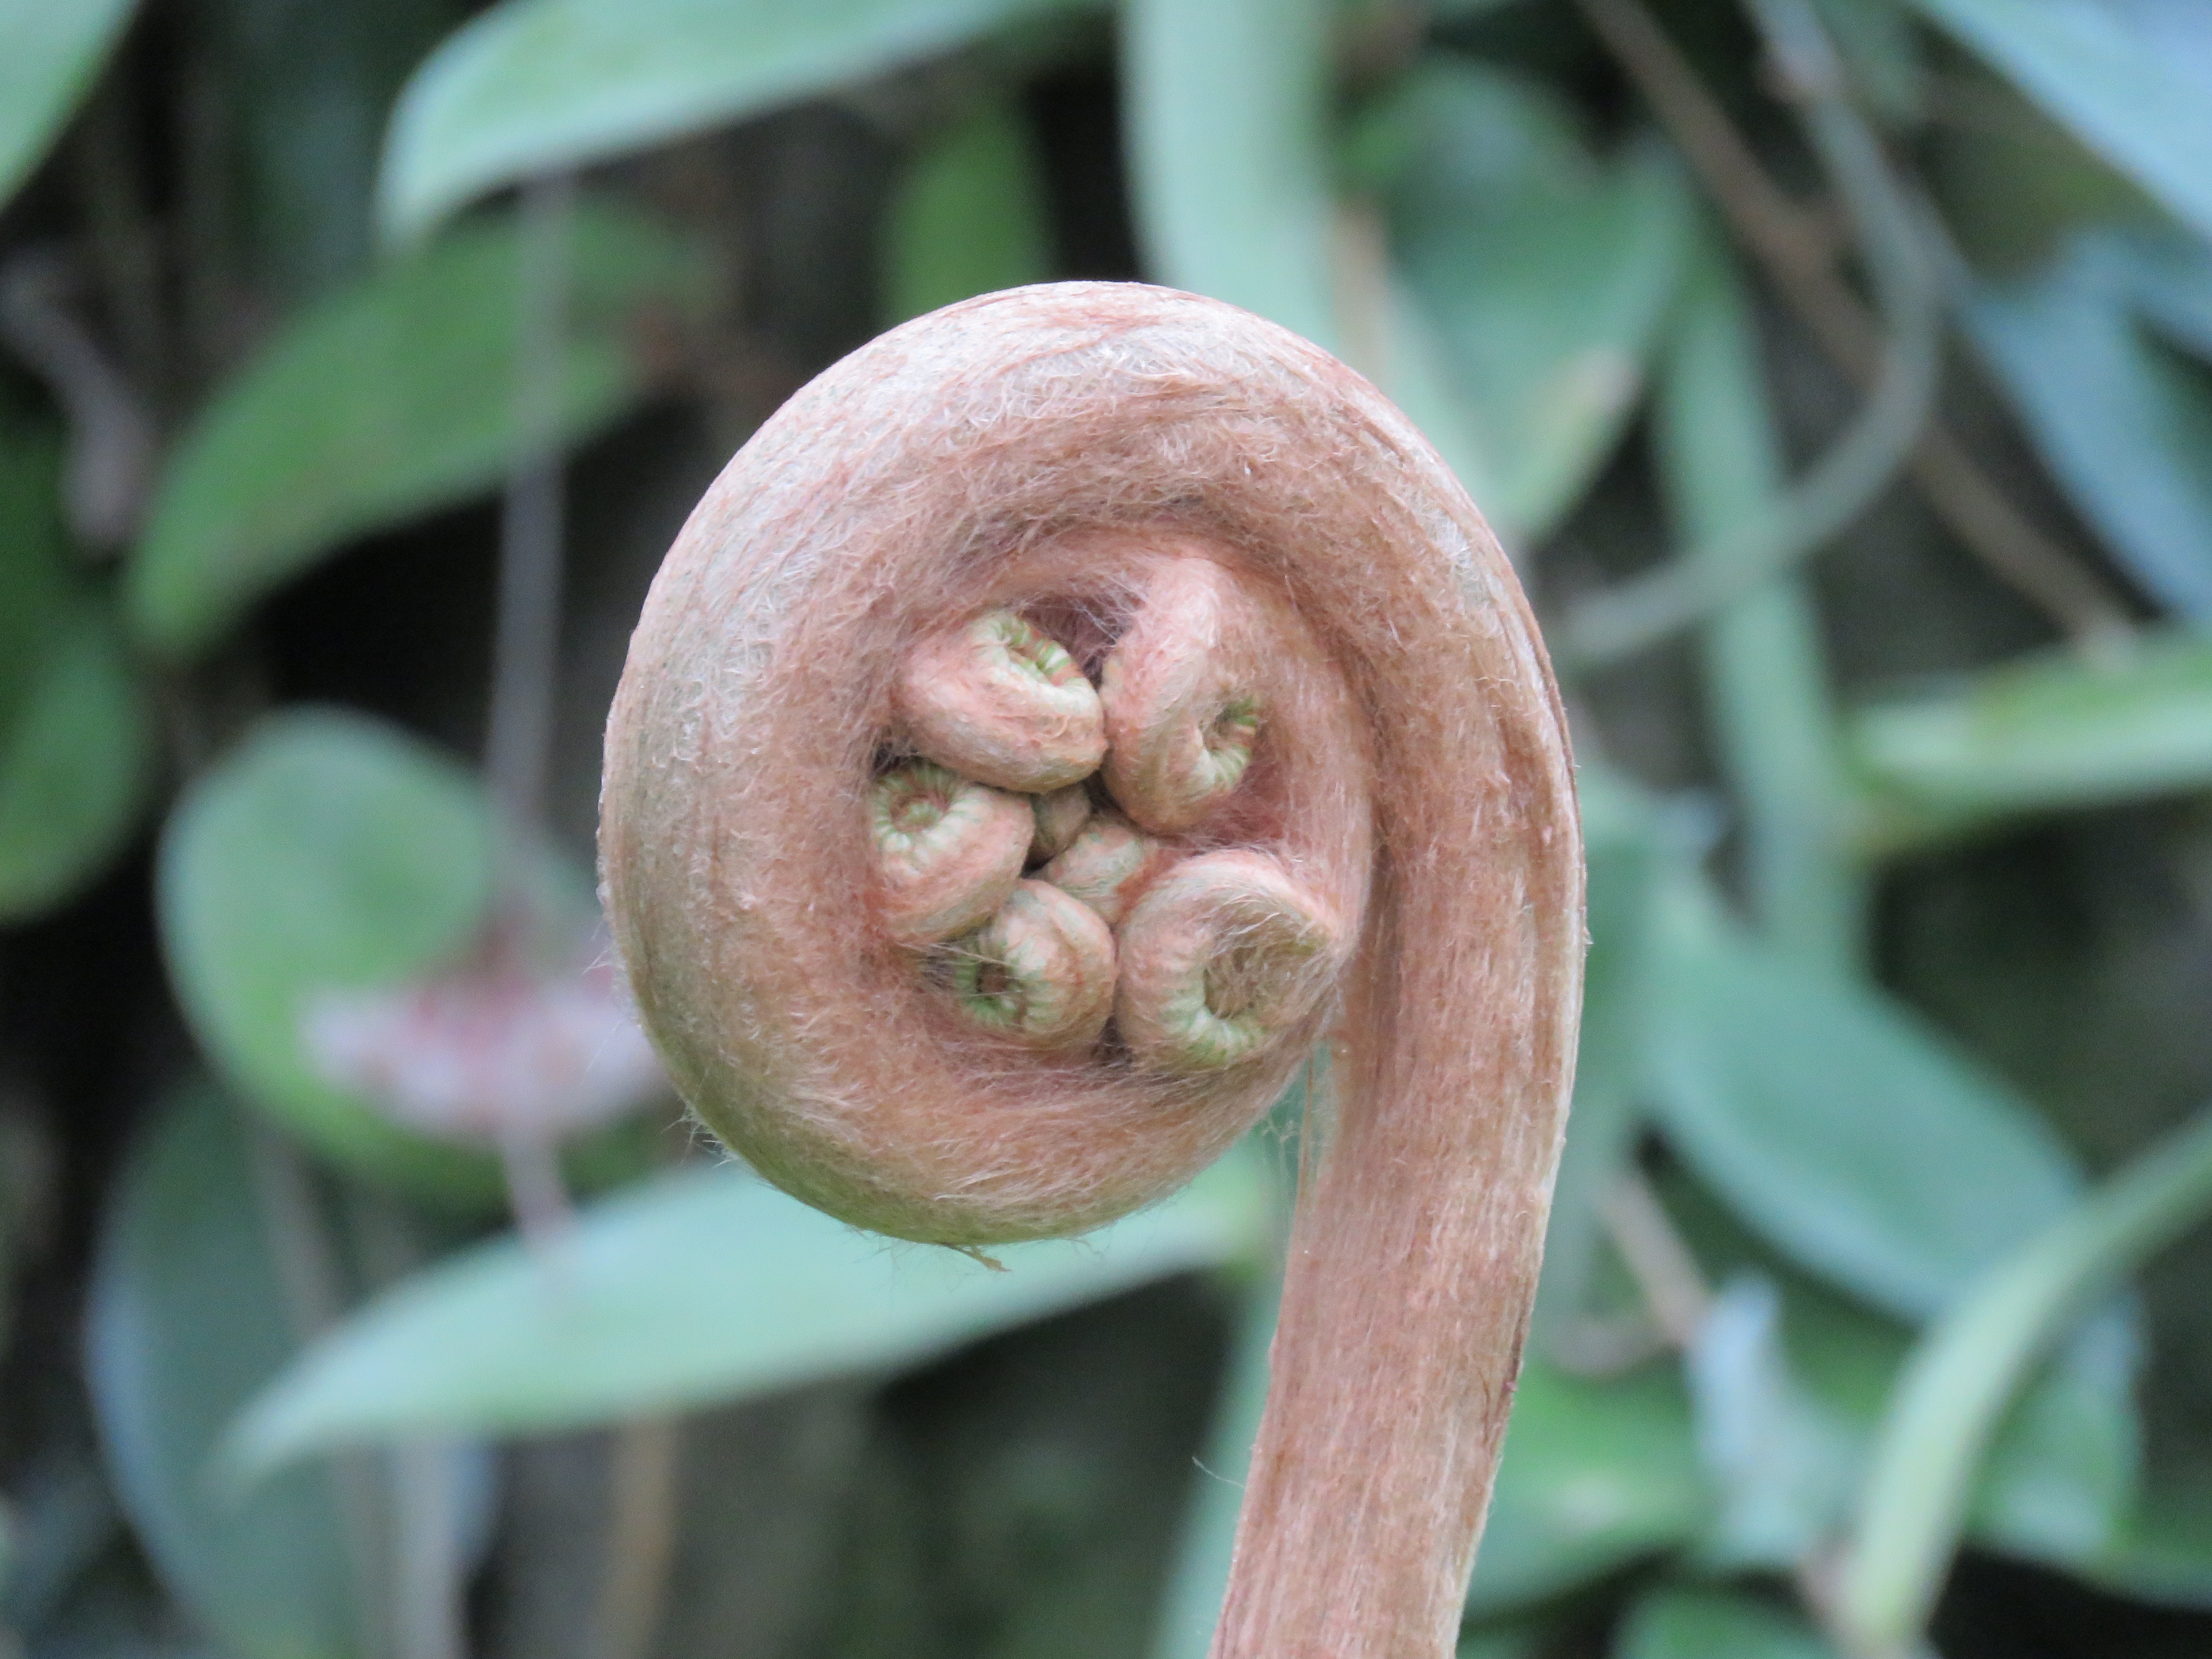
nature, plant, leaf, flower, green, produce, botany, flora, fauna, fern, close up, macro photography, flowering plant, growing plant, plant stem, land plant